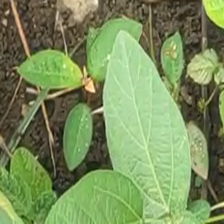
Weed species: Moti_dudhi(Euphorbia_geneculata_L)